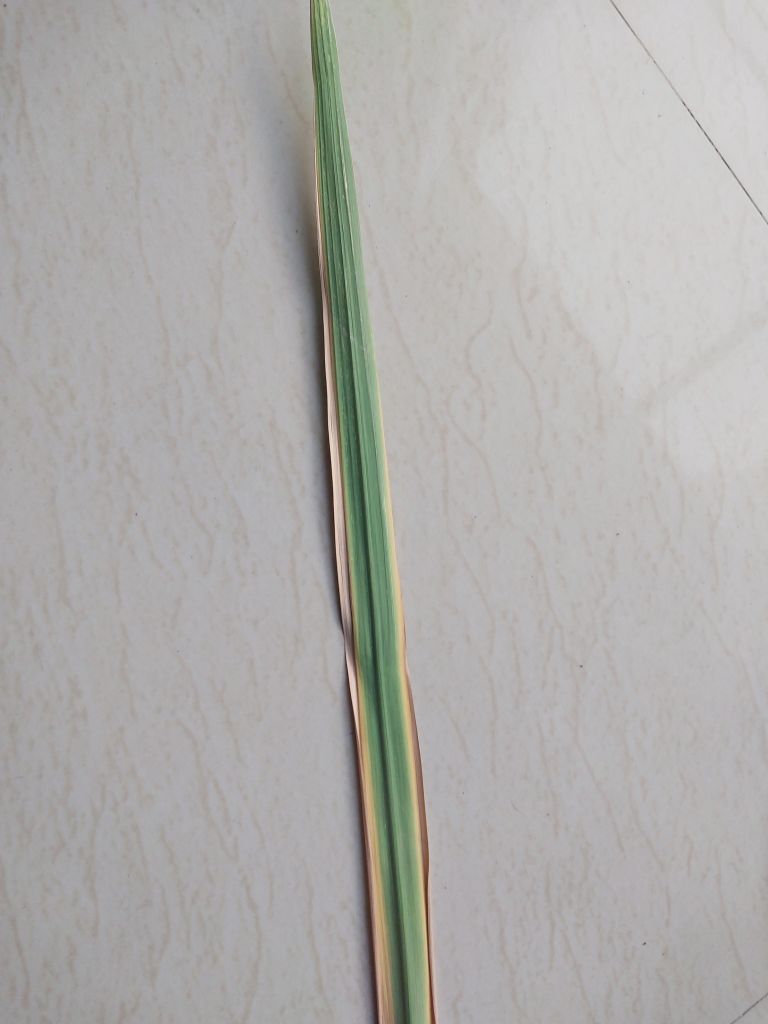
Label: Yellow Leaf